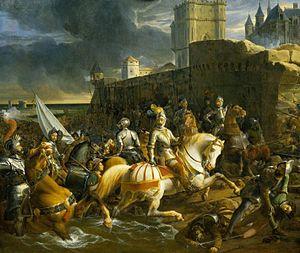
Voici la liste de batailles de l'Histoire de France depuis les raids gaulois en Italie au IVᵉ siècle av. J.-C. menés par le chef gaulois Brennus, jusqu'à aujourd'hui. Elle comprend les plus importantes batailles menées par les différents régimes qui se sont succédé et qui ont fait l'histoire militaire de la France.